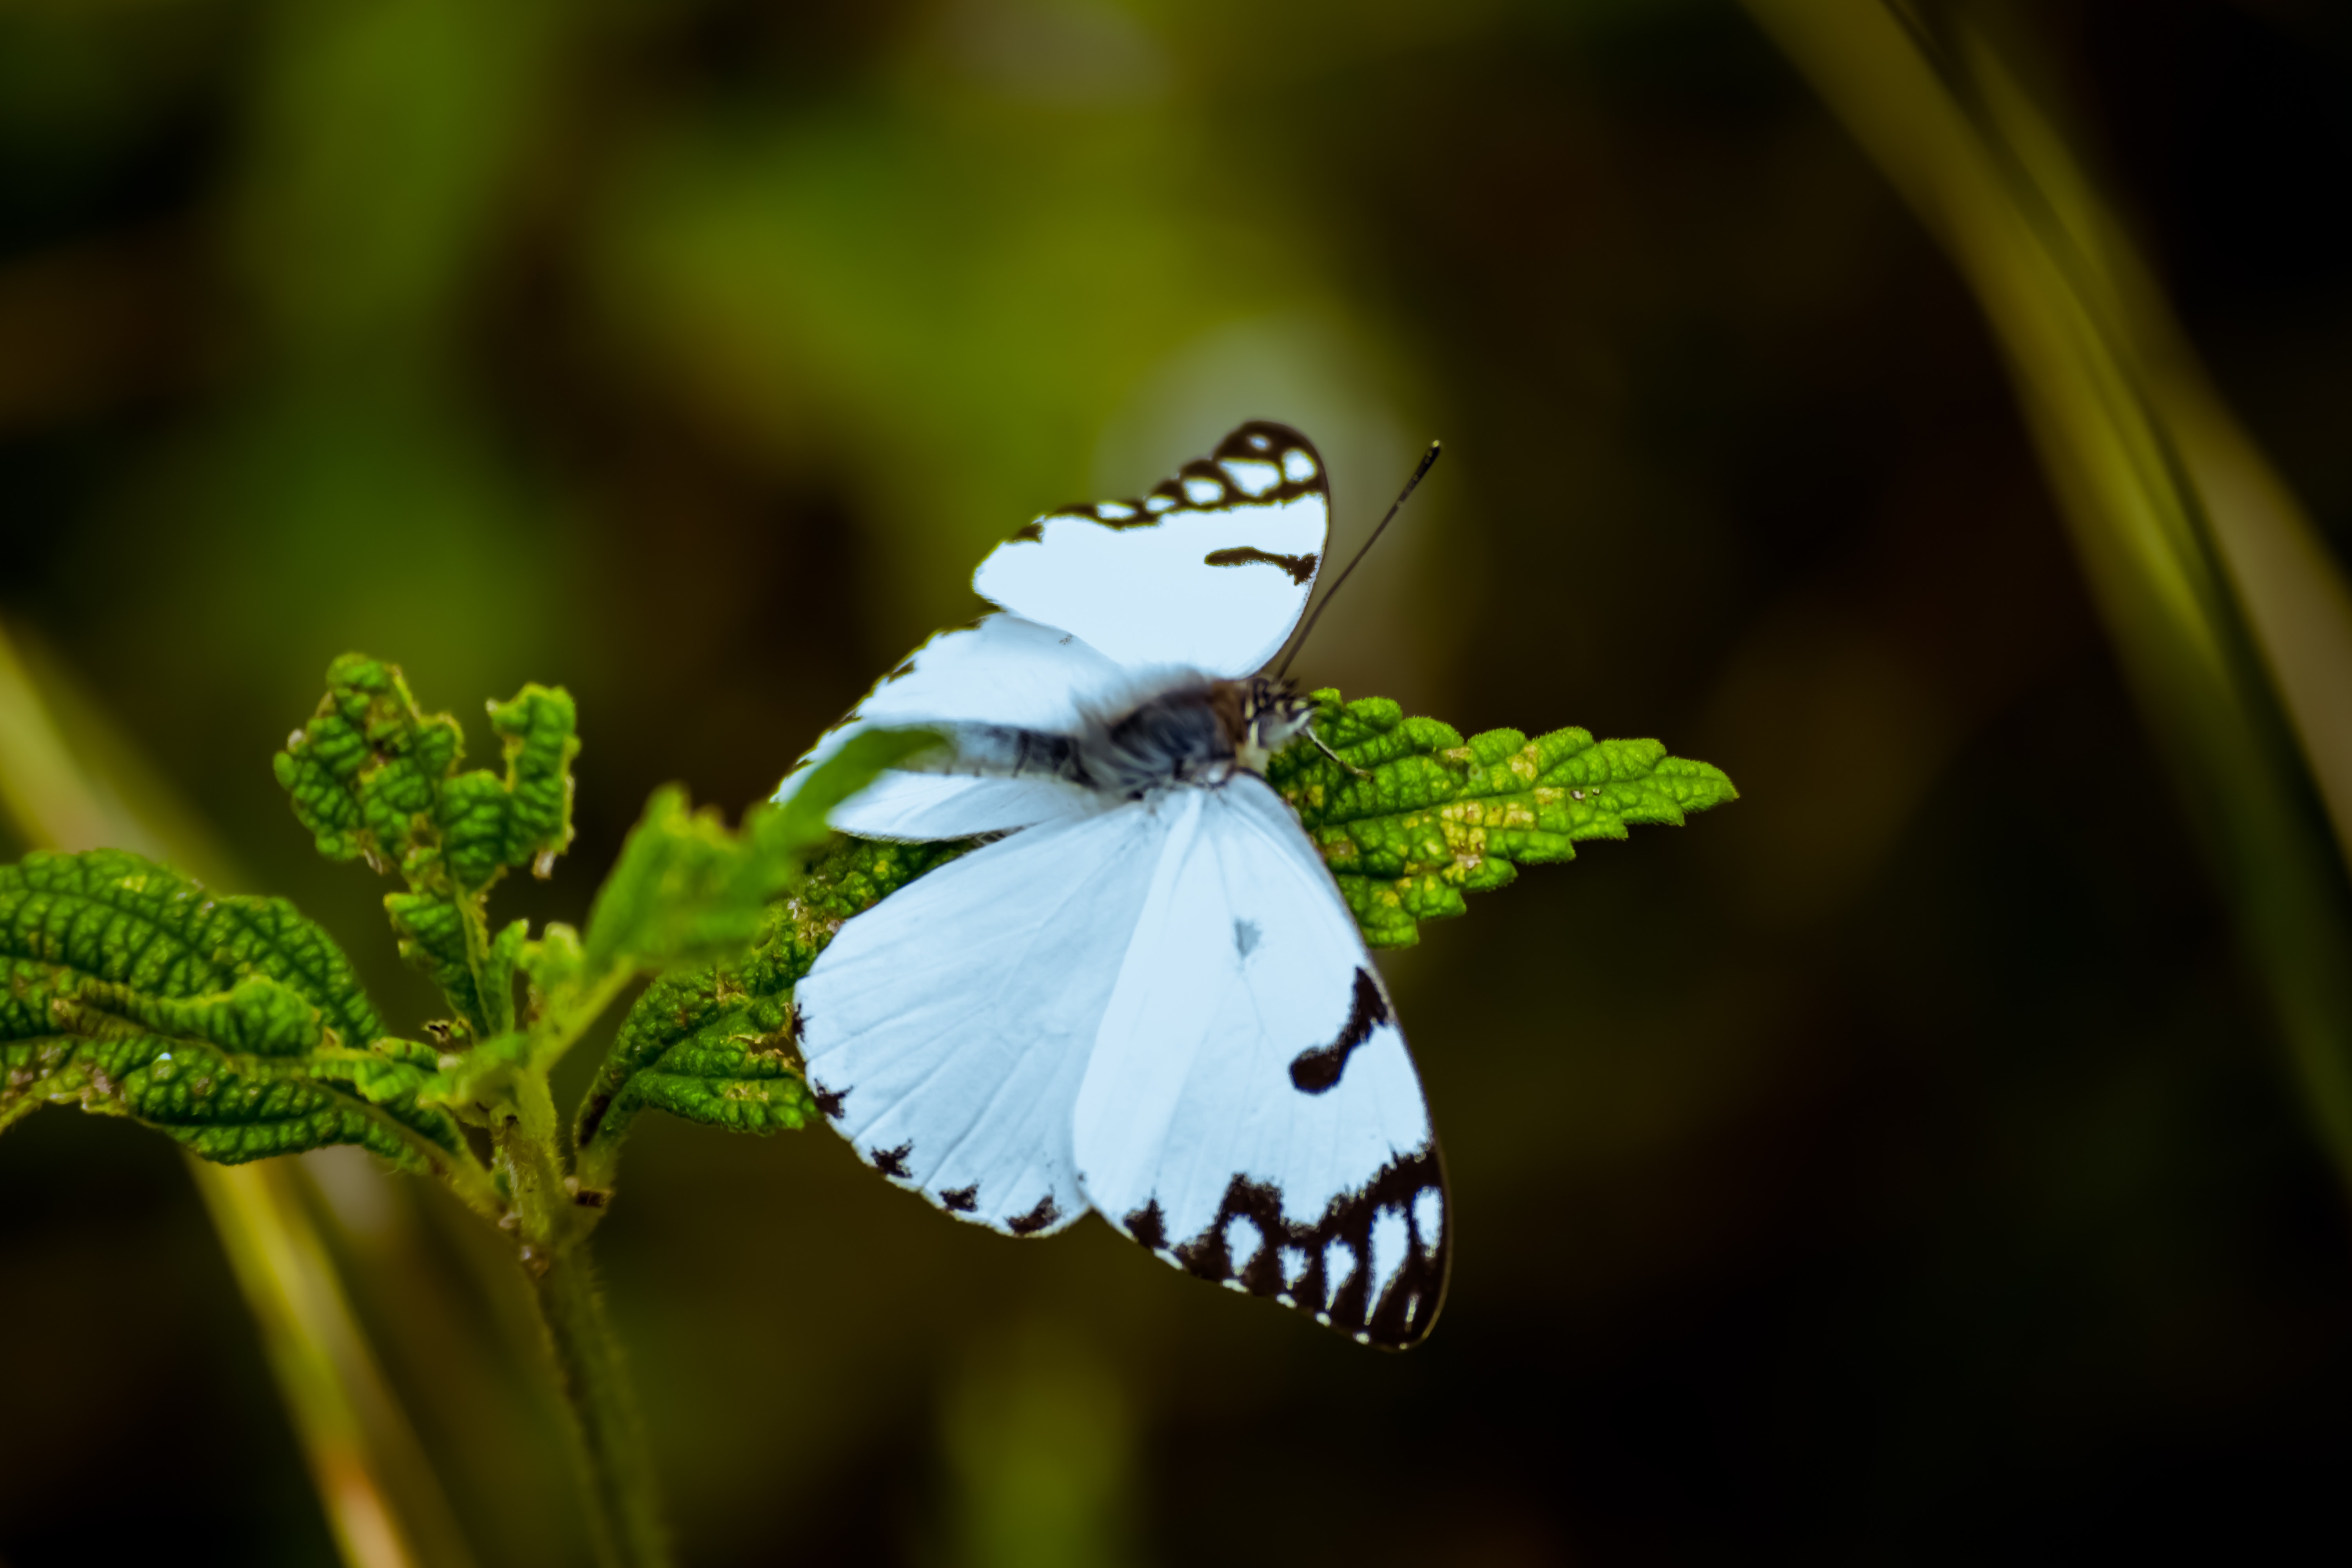
moths and butterflies, butterfly, insect, Bath White, invertebrate, pollinator, melanargia, Checkered White, pontia, green veined white, pieridae, macro photography, plant, lycaenid, cabbage butterfly, arthropod, photography, Large White, brush footed butterfly, plant stem, flower